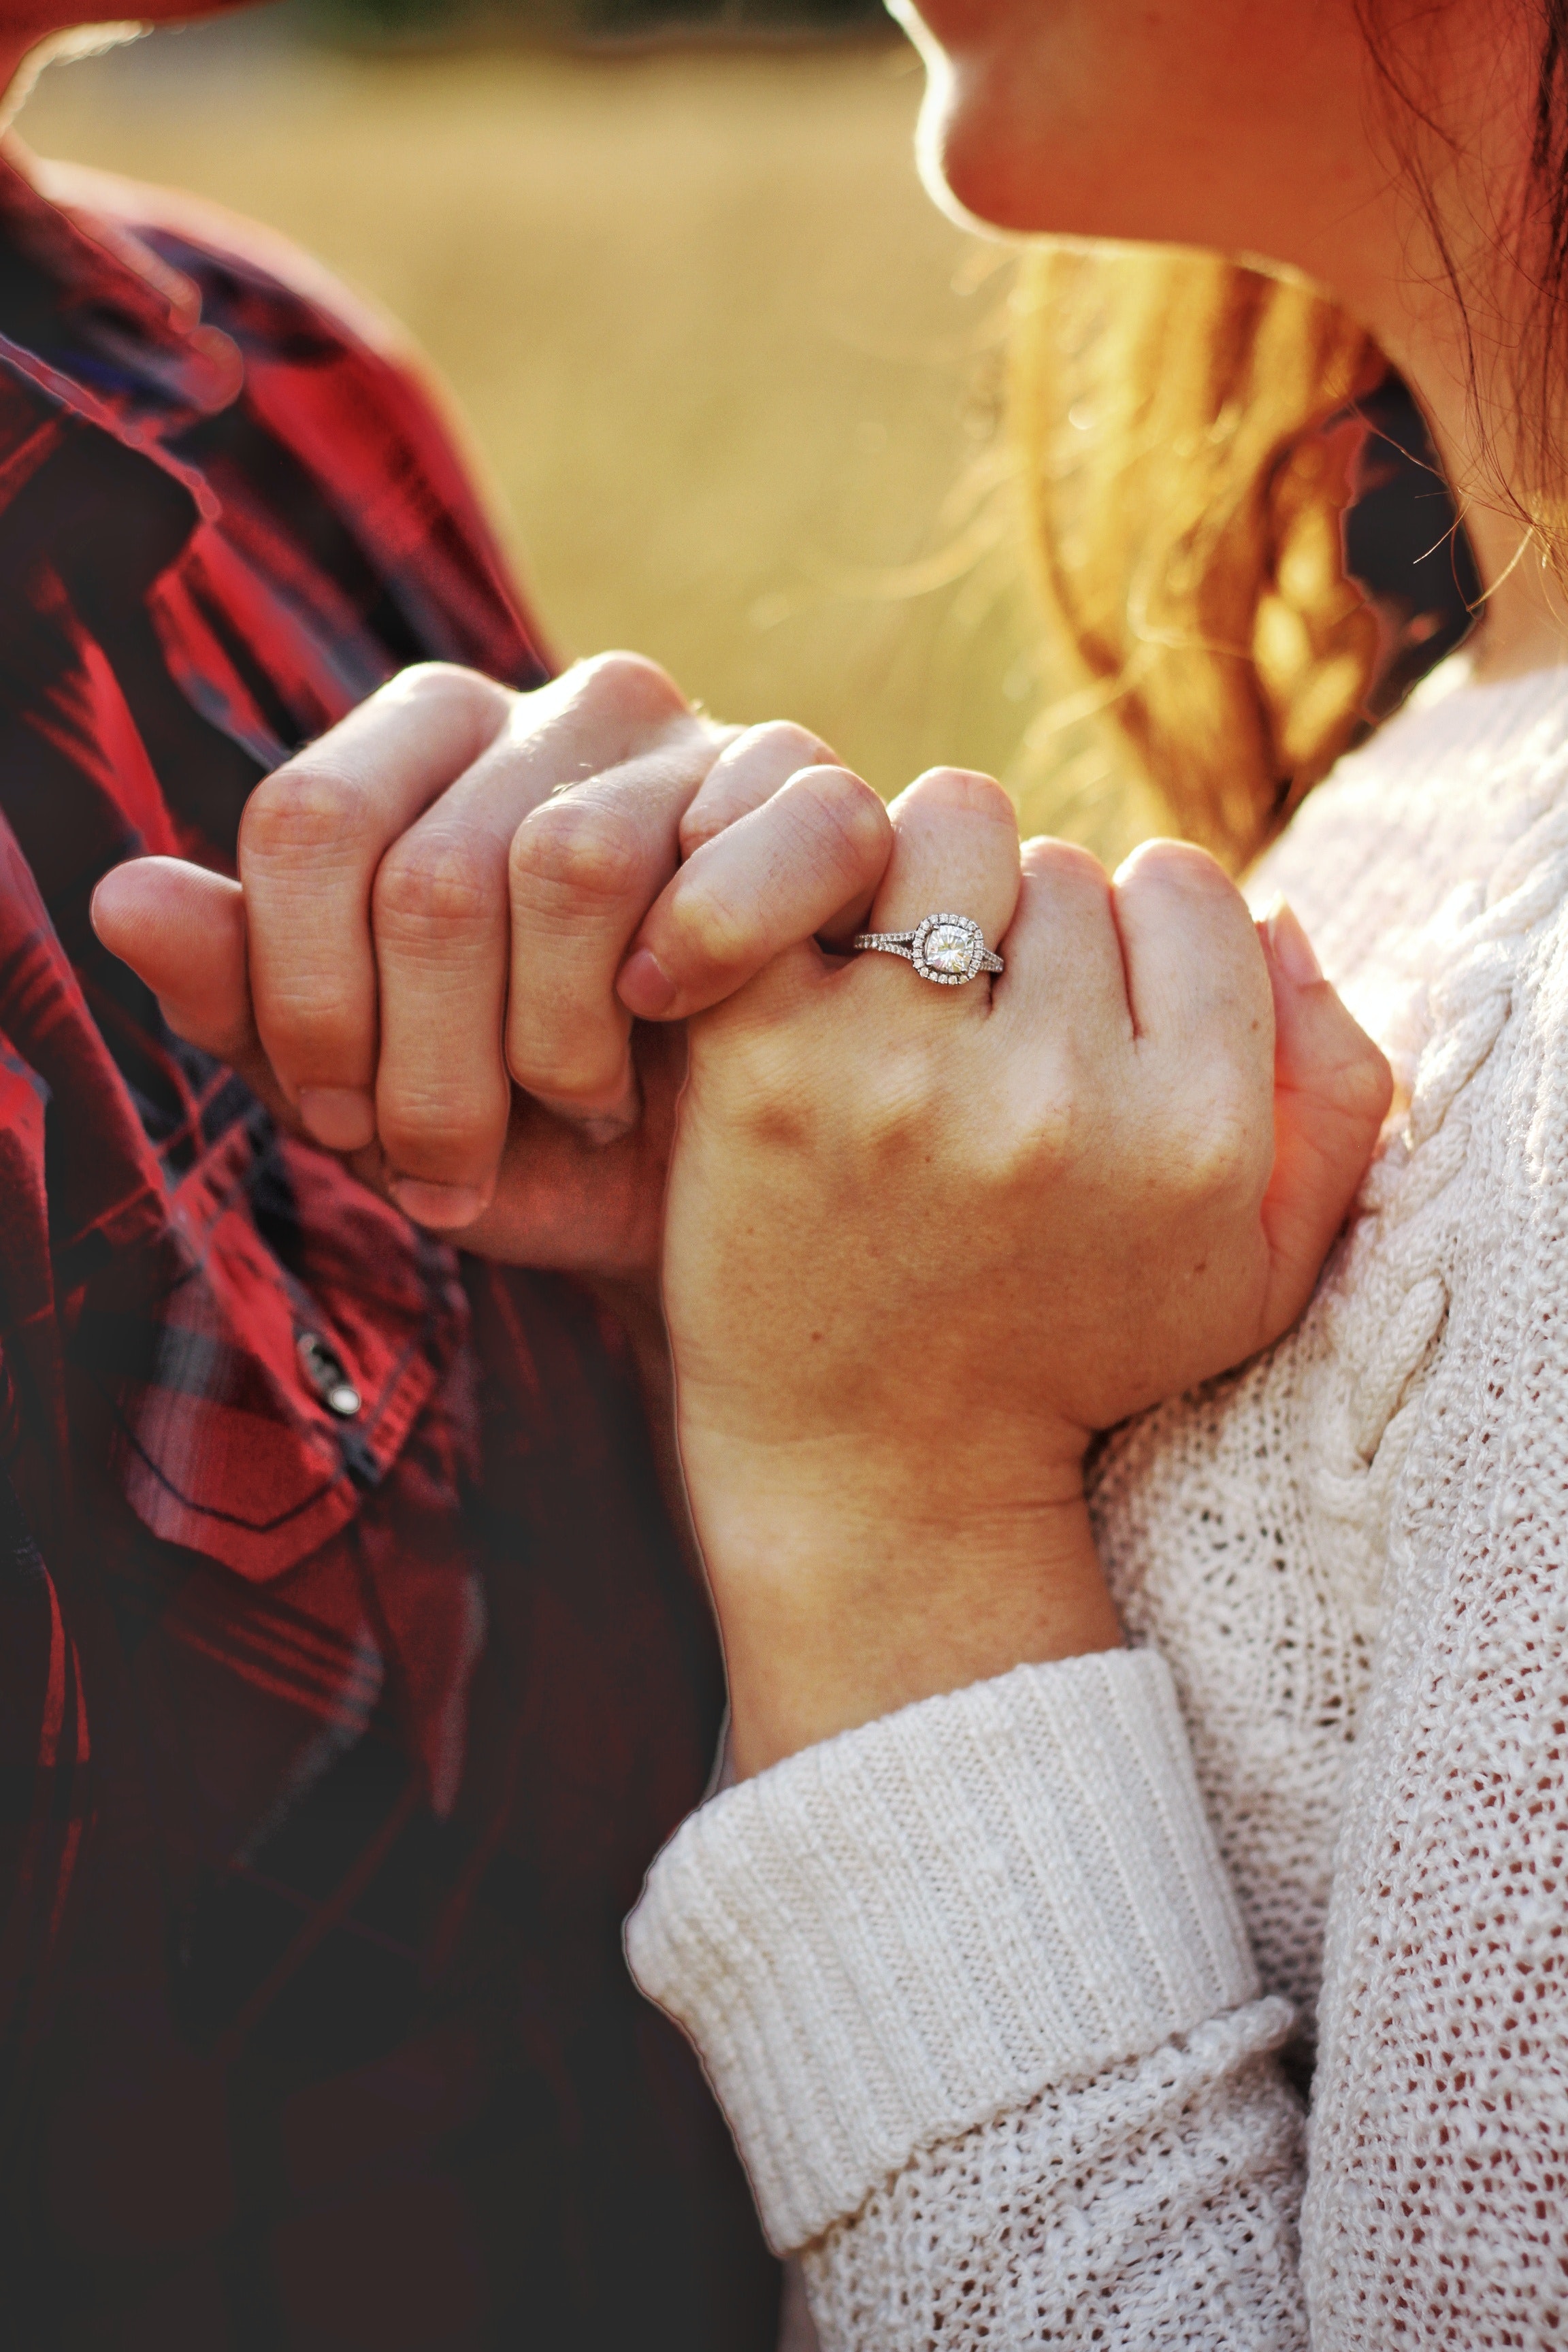
hand, finger, nail, human body, human, arm, mouth, girl, fun, ear, lip, thumb, smile